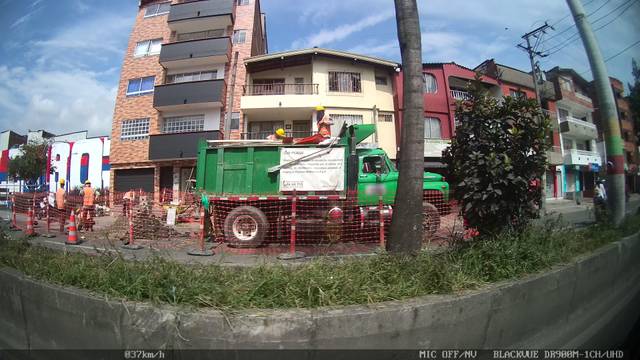
Region: Colombia
Coordinates: 6.187, -75.595